Diver's pump

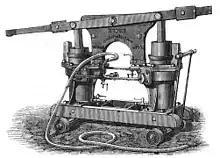
Two-cylinder lever pump

Lever pumps have one or two cylinders, which are operated by rocking a beam with handles attached to its ends which is pivoted at the centre for a two-cylinder pump, and at the end for a single cylinder pump. Vertical lever pumps with bell-crank operation were also made, usually for shallow water work. The piston rods are connected to the beam near the pivot. Upward movement of the pistons pulls the air into the cylinders through the inlet valves, and then downward movement pumps the air through the hose to the helmet of the diver in a single action pump. Cylinders, valves and outlet for air are usually made from brass for reliability.